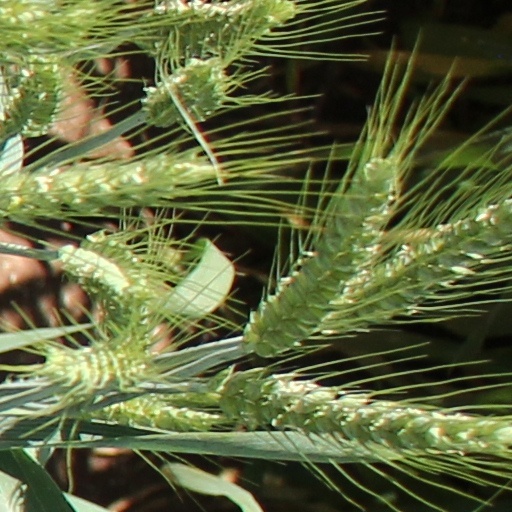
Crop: wheat